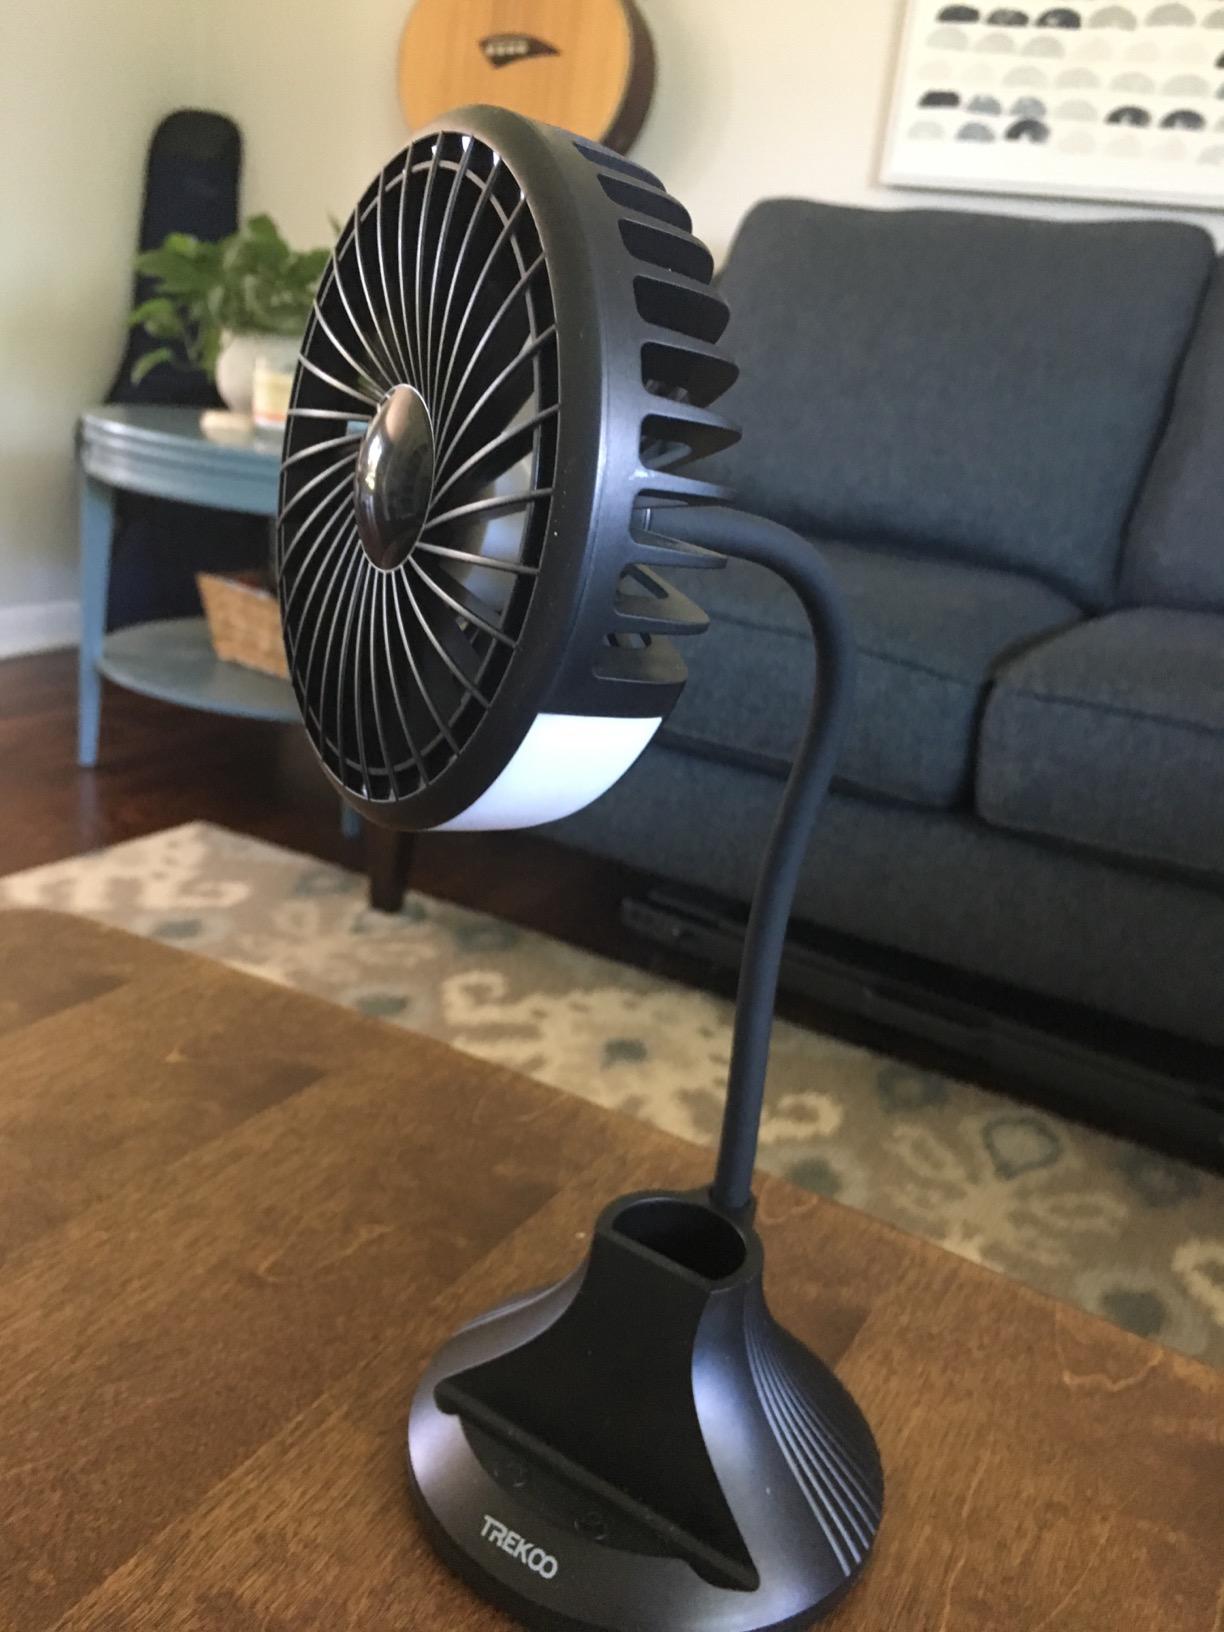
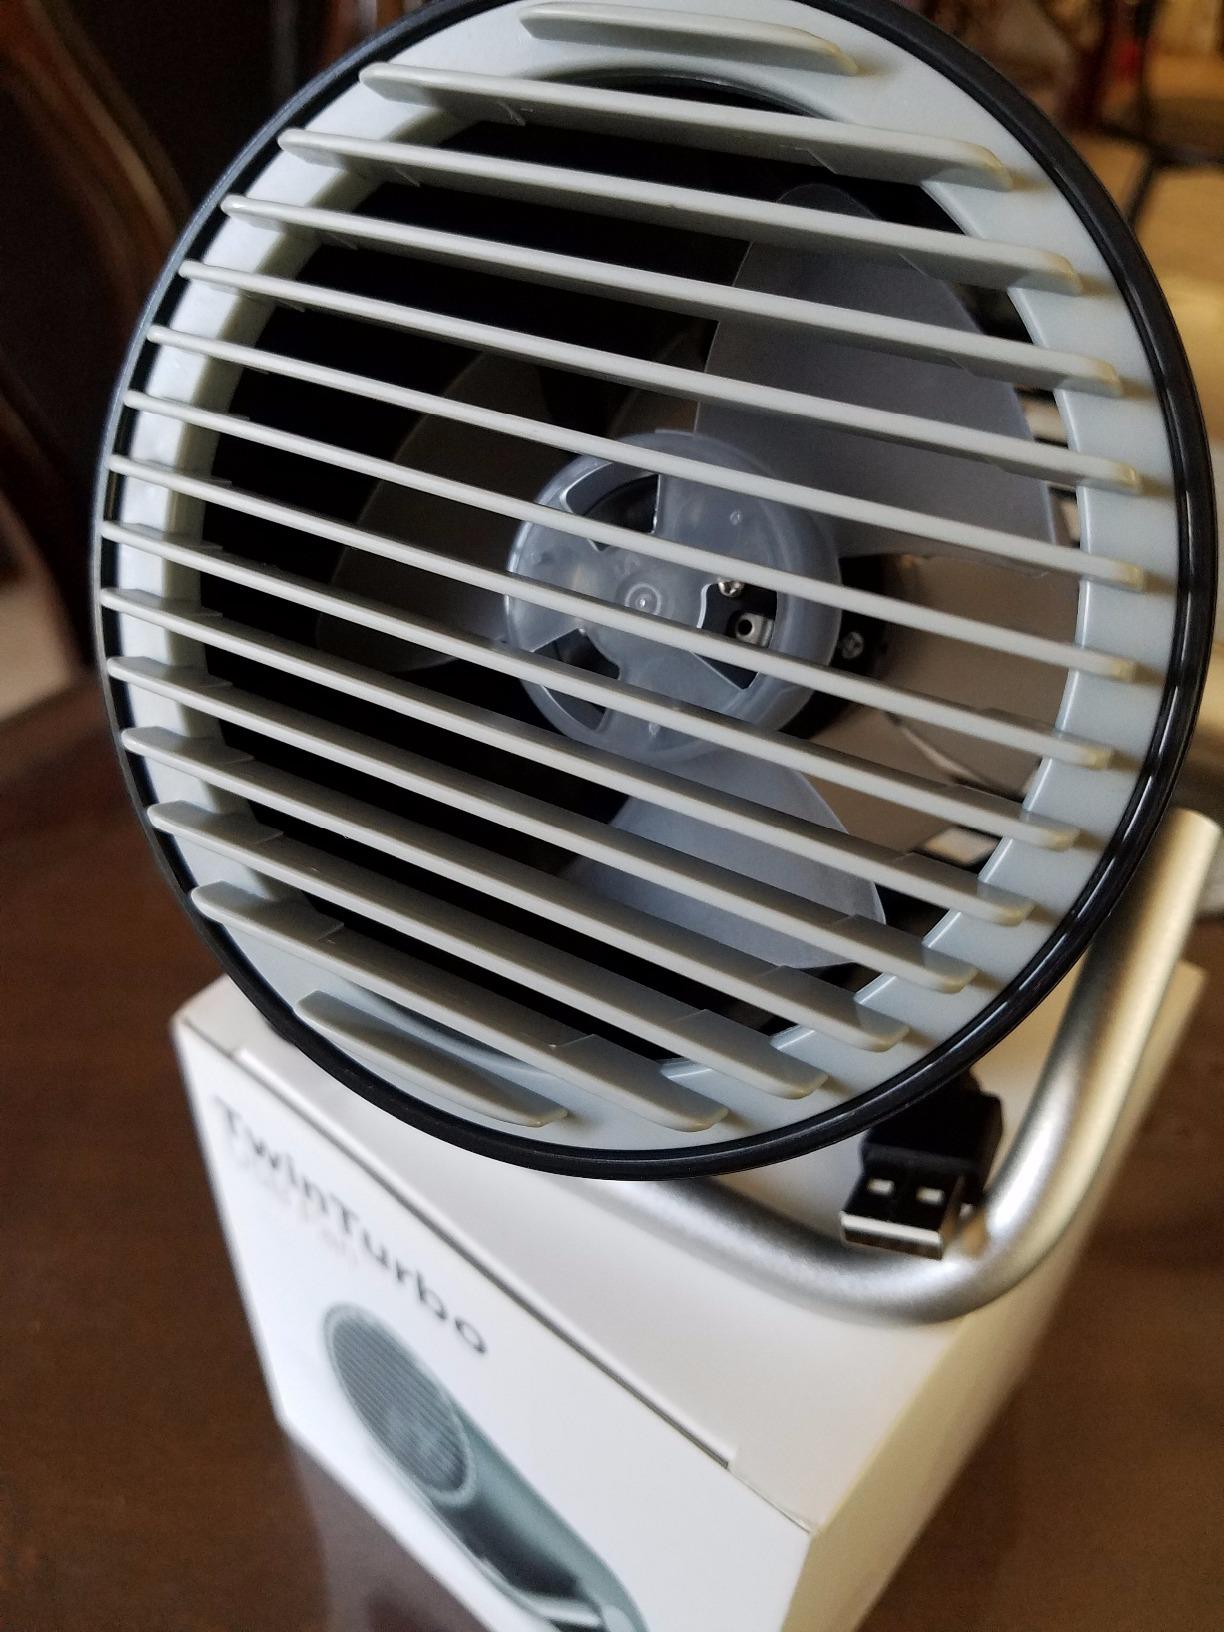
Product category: fan
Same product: no